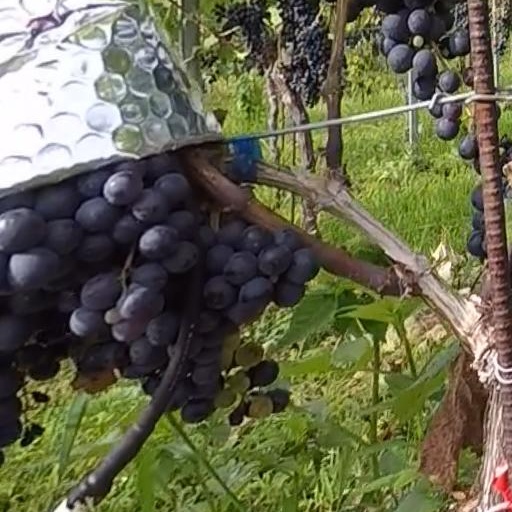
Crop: grape